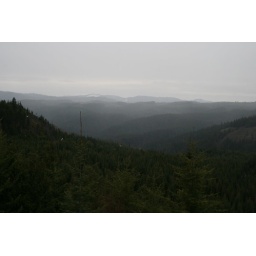
North Idaho road over the mountains to Orofino from St.Maries.